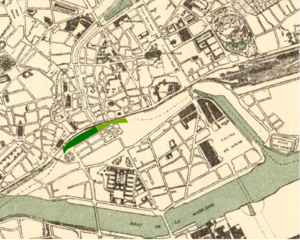
Schéma du comblement, sur la base d'un plan de 1930
Les comblements de Nantes sont des opérations d'aménagement urbain menées de 1926 à 1946 dans le centre-ville de Nantes, en France. Ils ont principalement abouti à la suppression des deux bras de la Loire les plus au nord — le bras de la Bourse et le bras de l'Hôpital — et au détournement d'un affluent du fleuve, l'Erdre, dont le cours et l'embouchure ont été déplacés vers l'est, la rivière se jetant depuis dans le canal Saint-Félix aménagé à cette occasion, via un tunnel. Les surfaces ainsi gagnées sur l'eau ont permis la création des cours des 50-Otages, John-Kennedy, Franklin-Roosevelt, Commandant-d'Estienne-d'Orves ainsi que du « terre-plein de l'île Gloriette ». Ces travaux et les aménagements qui ont suivi ont marqué l'urbanisme de la ville jusqu'au XXIᵉ siècle.